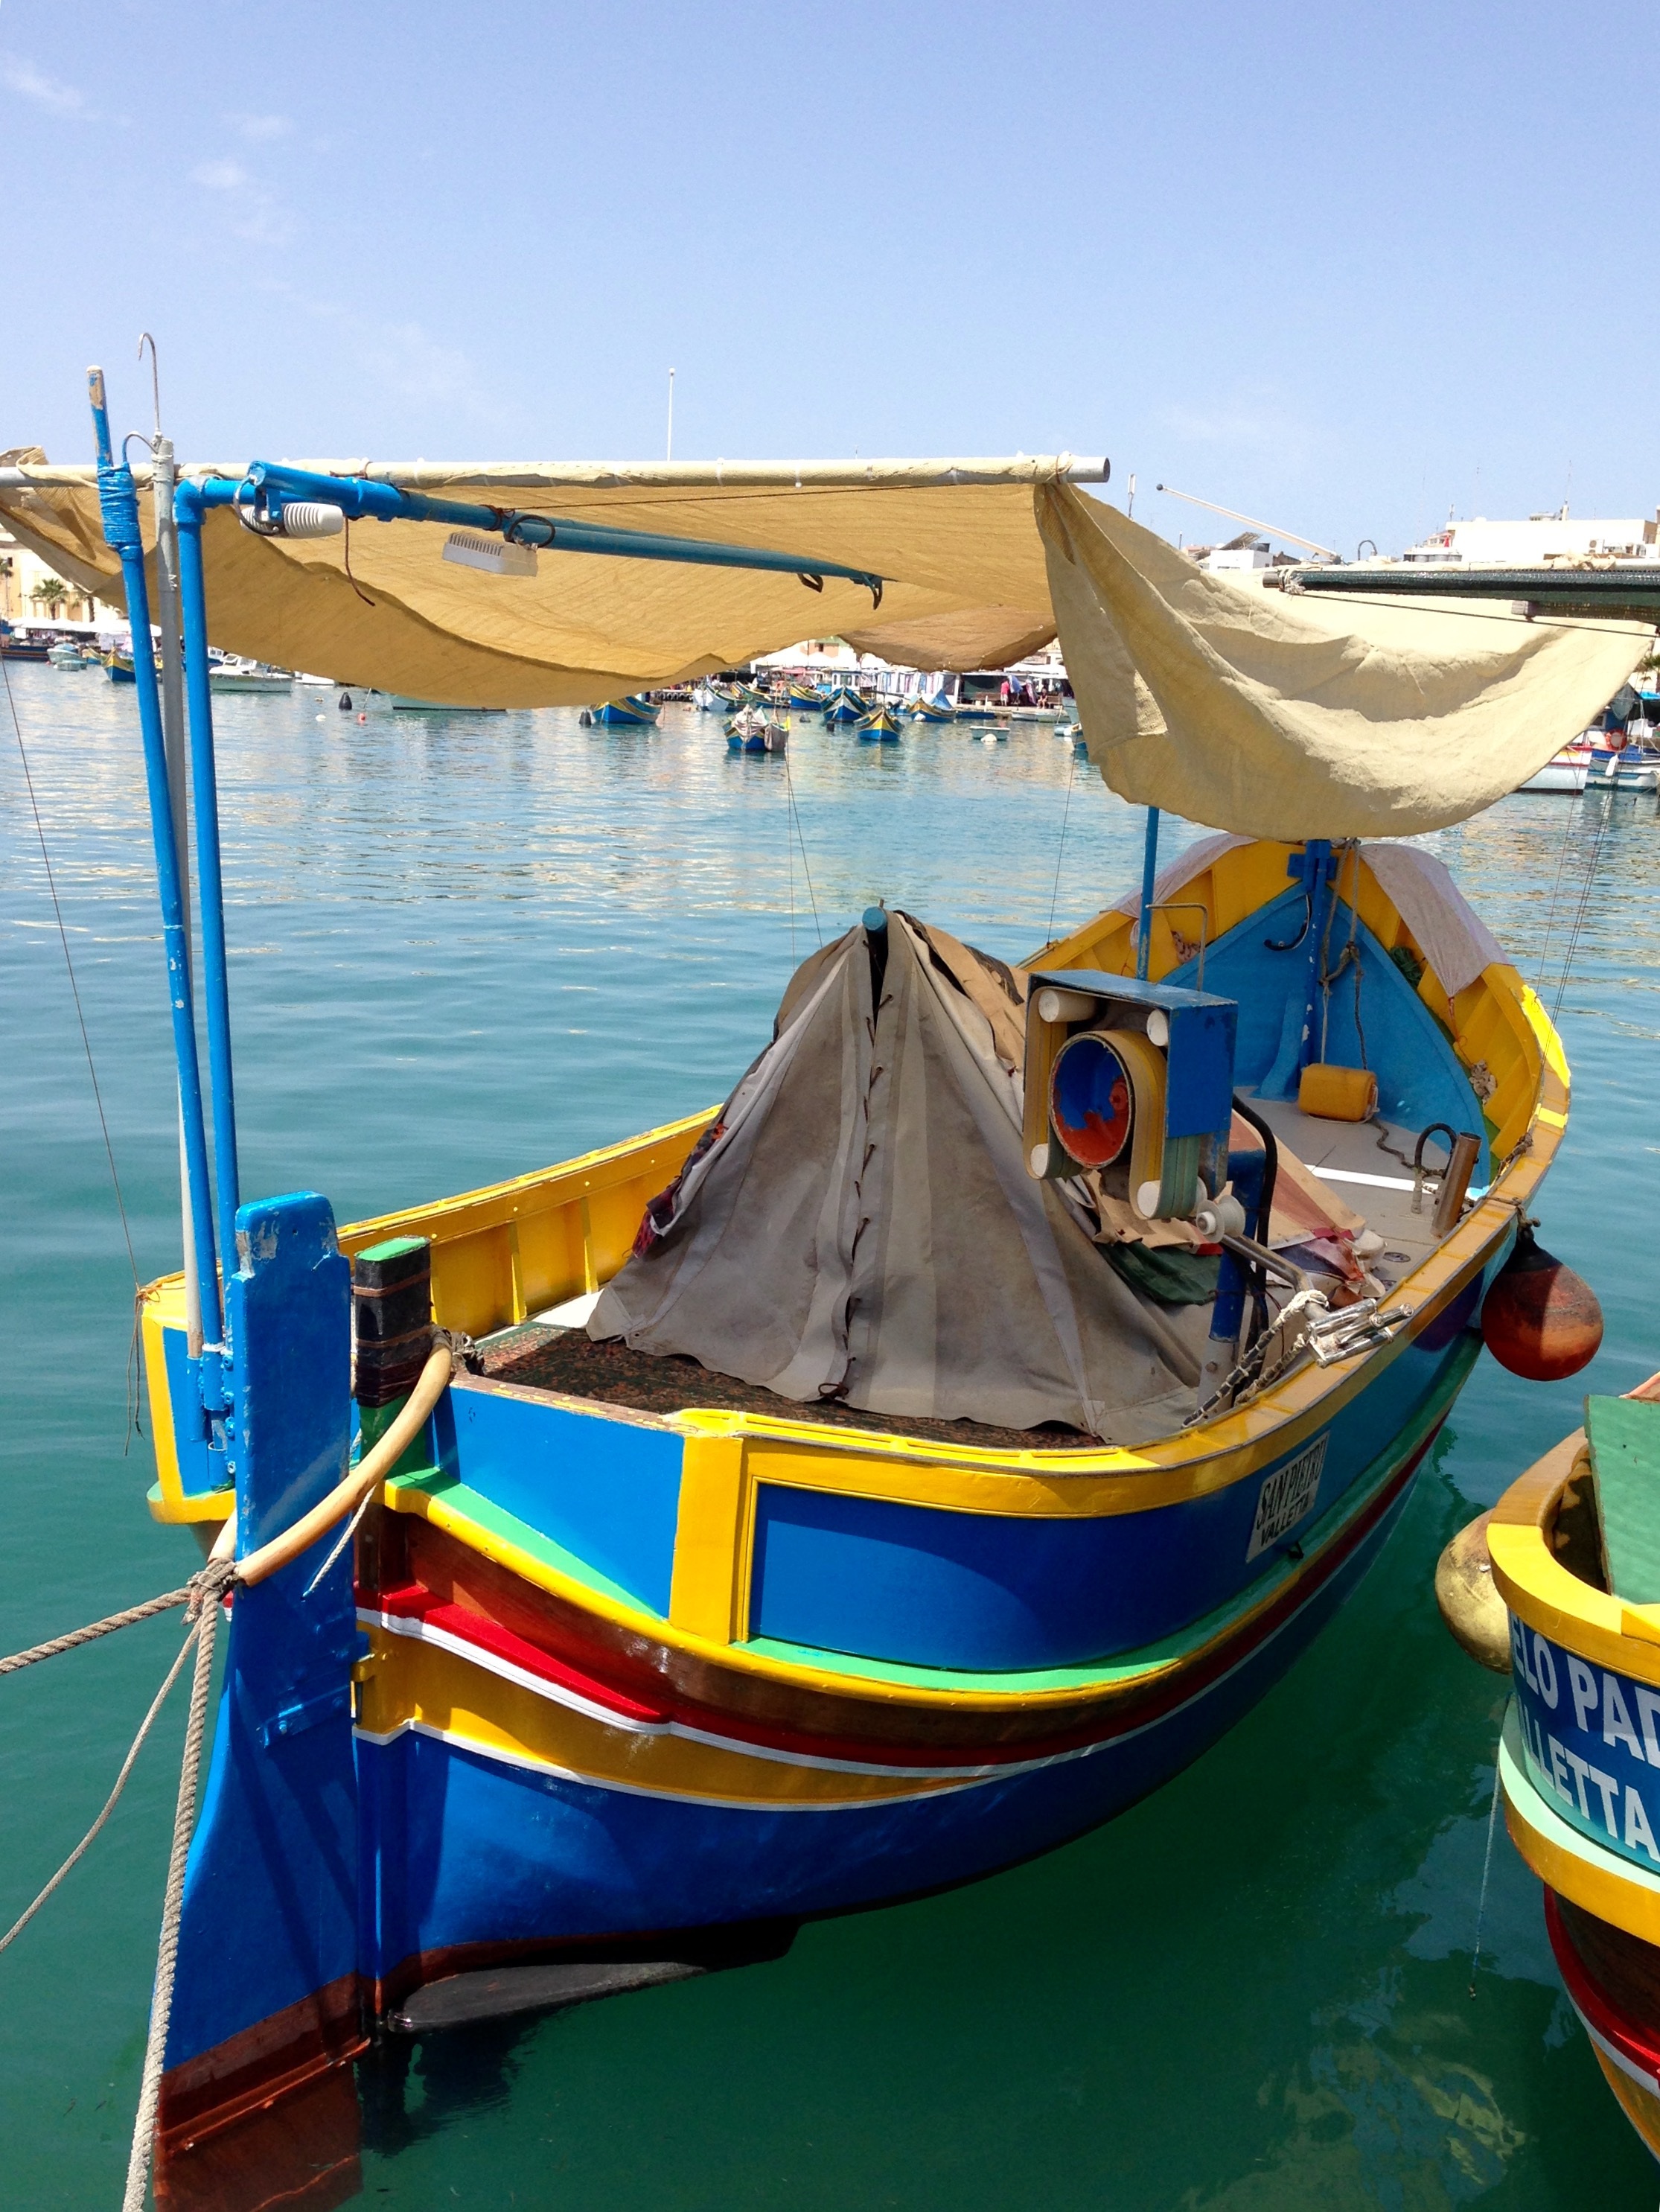
sea, boat, vehicle, fishing, mast, colorful, sailboat, boating, sail, malta, watercraft, fishing vessel, maltese, dinghy, long tail boat, watercraft rowing